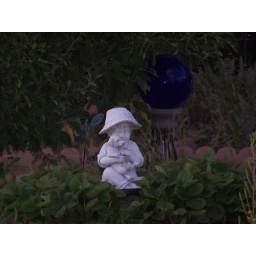
This statue at the top of my strawberry tower is in actuality a water sprinkler.